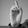
ASL letter: D